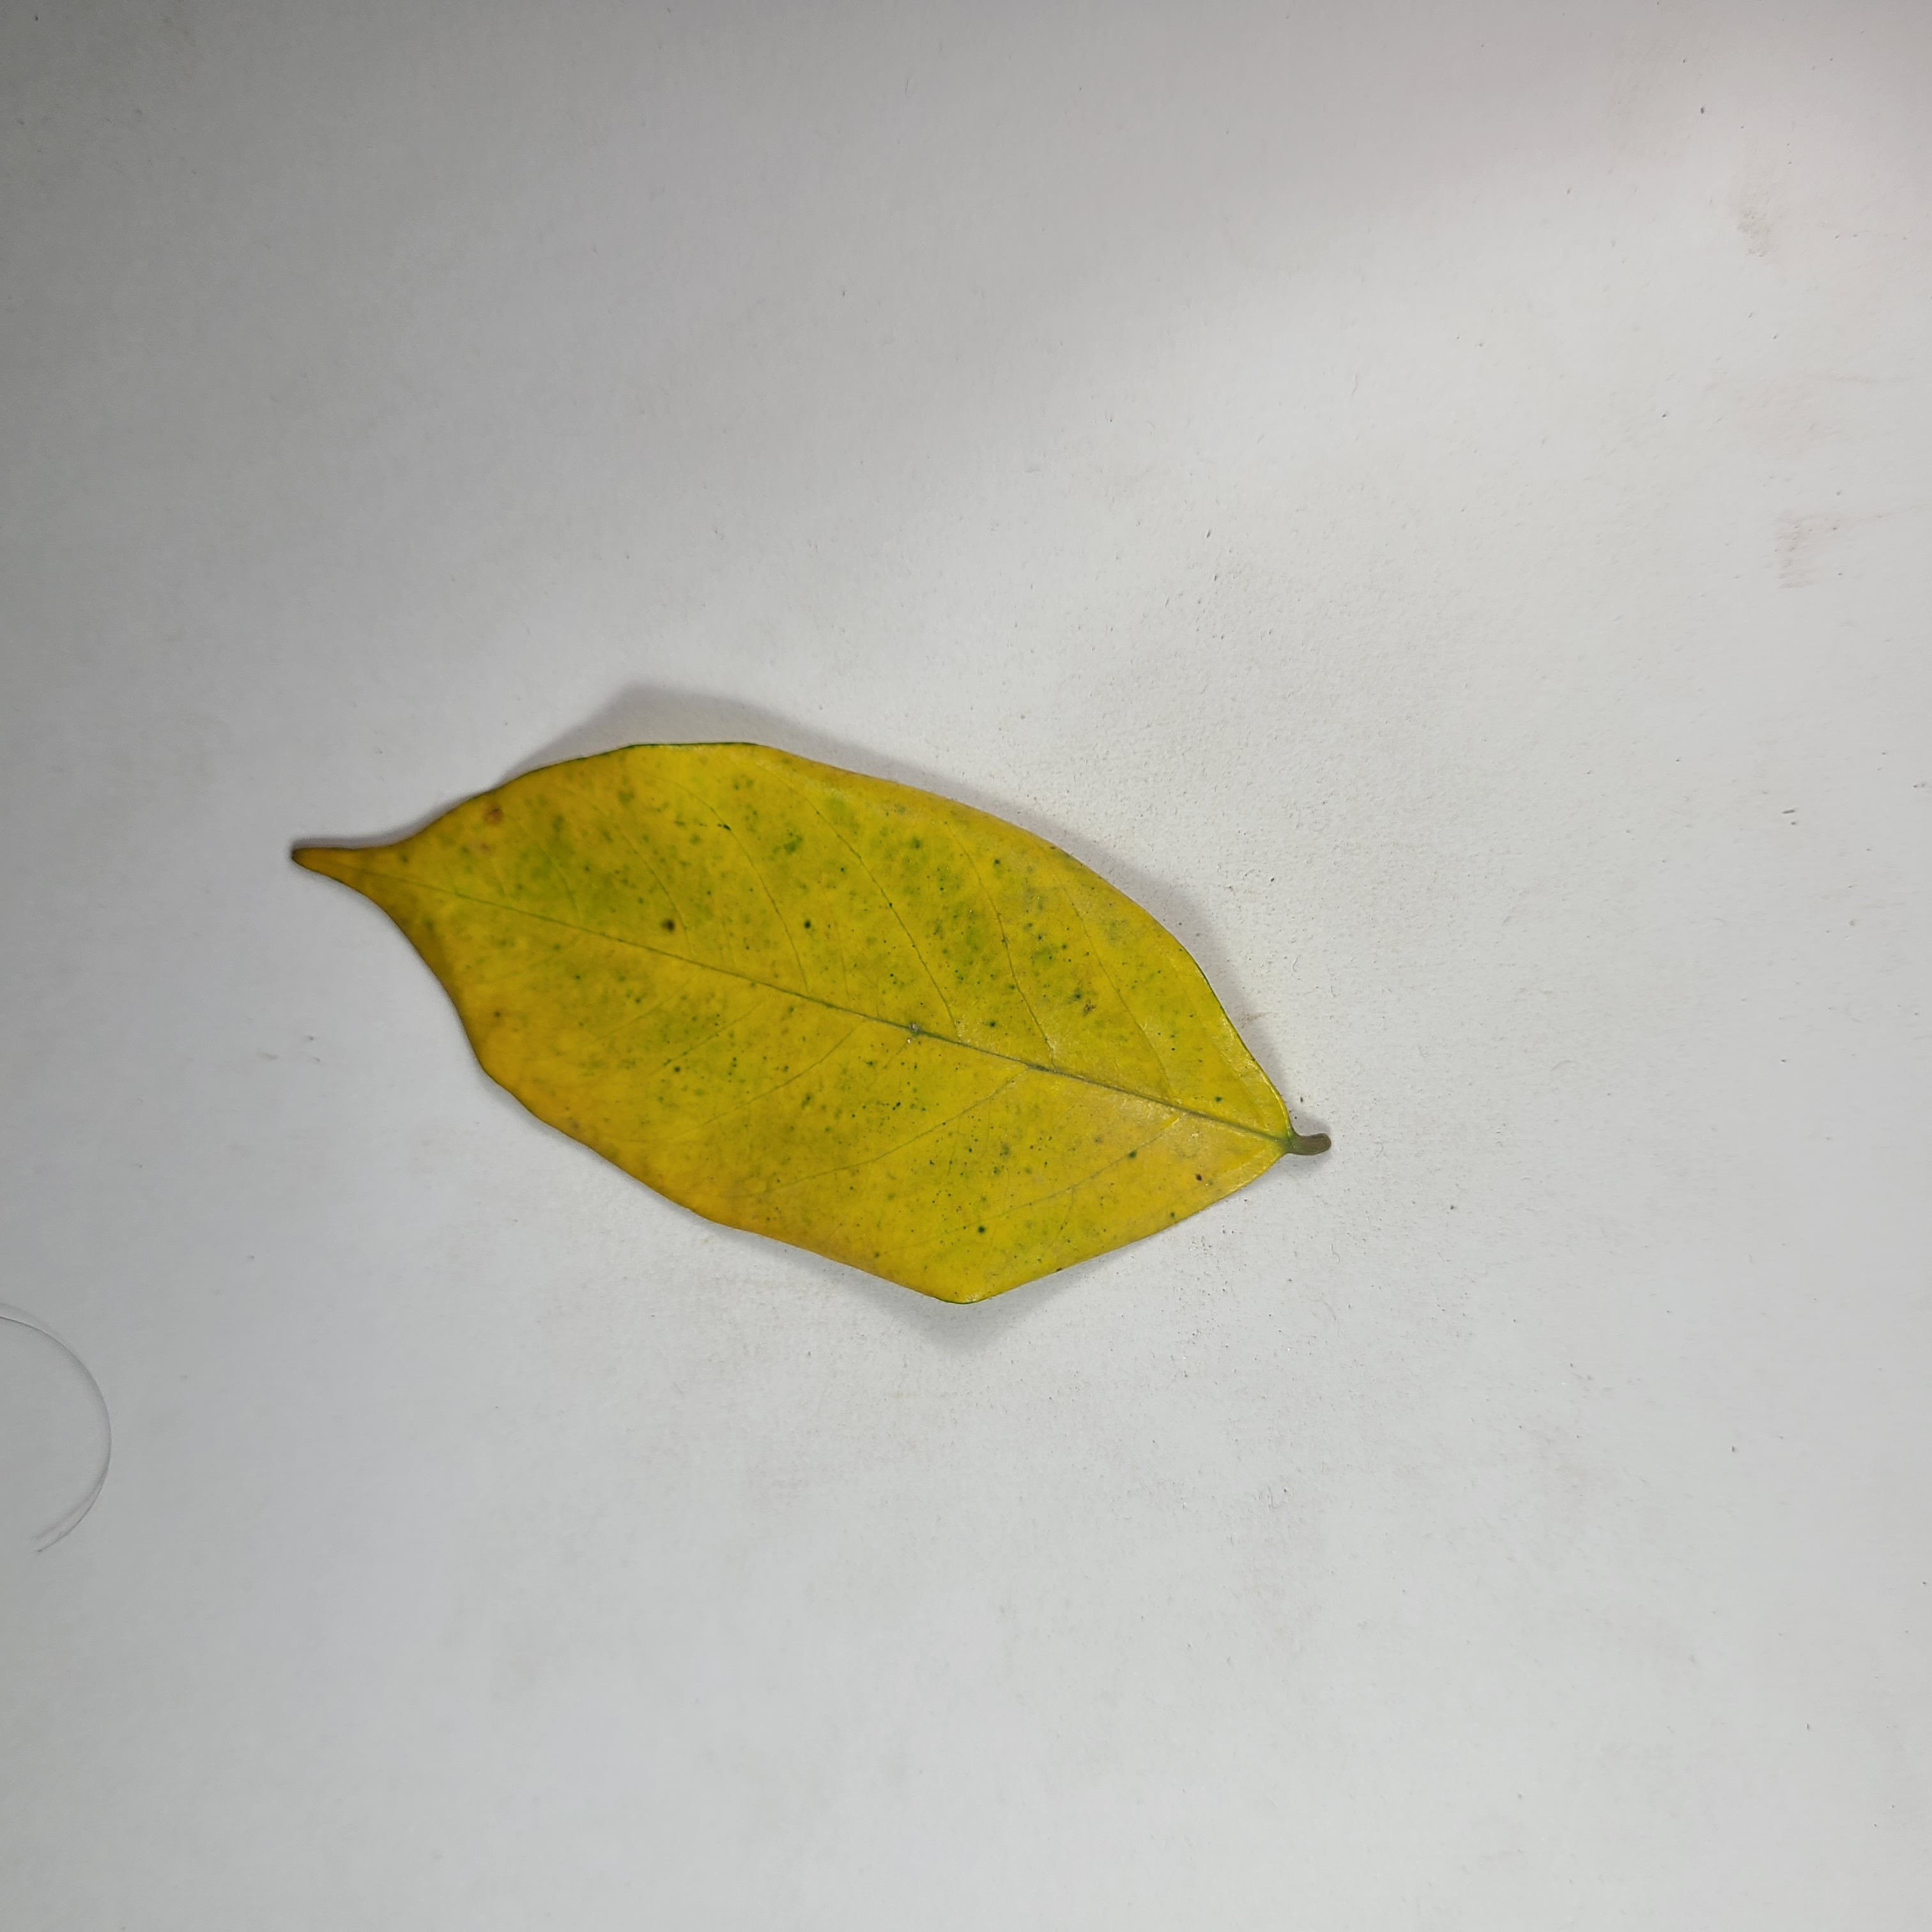
Label: Yellow Leaves